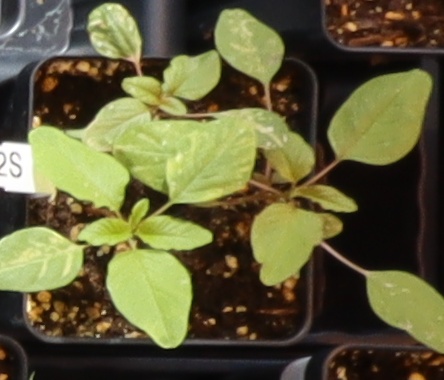
Label: Palmer Amaranth